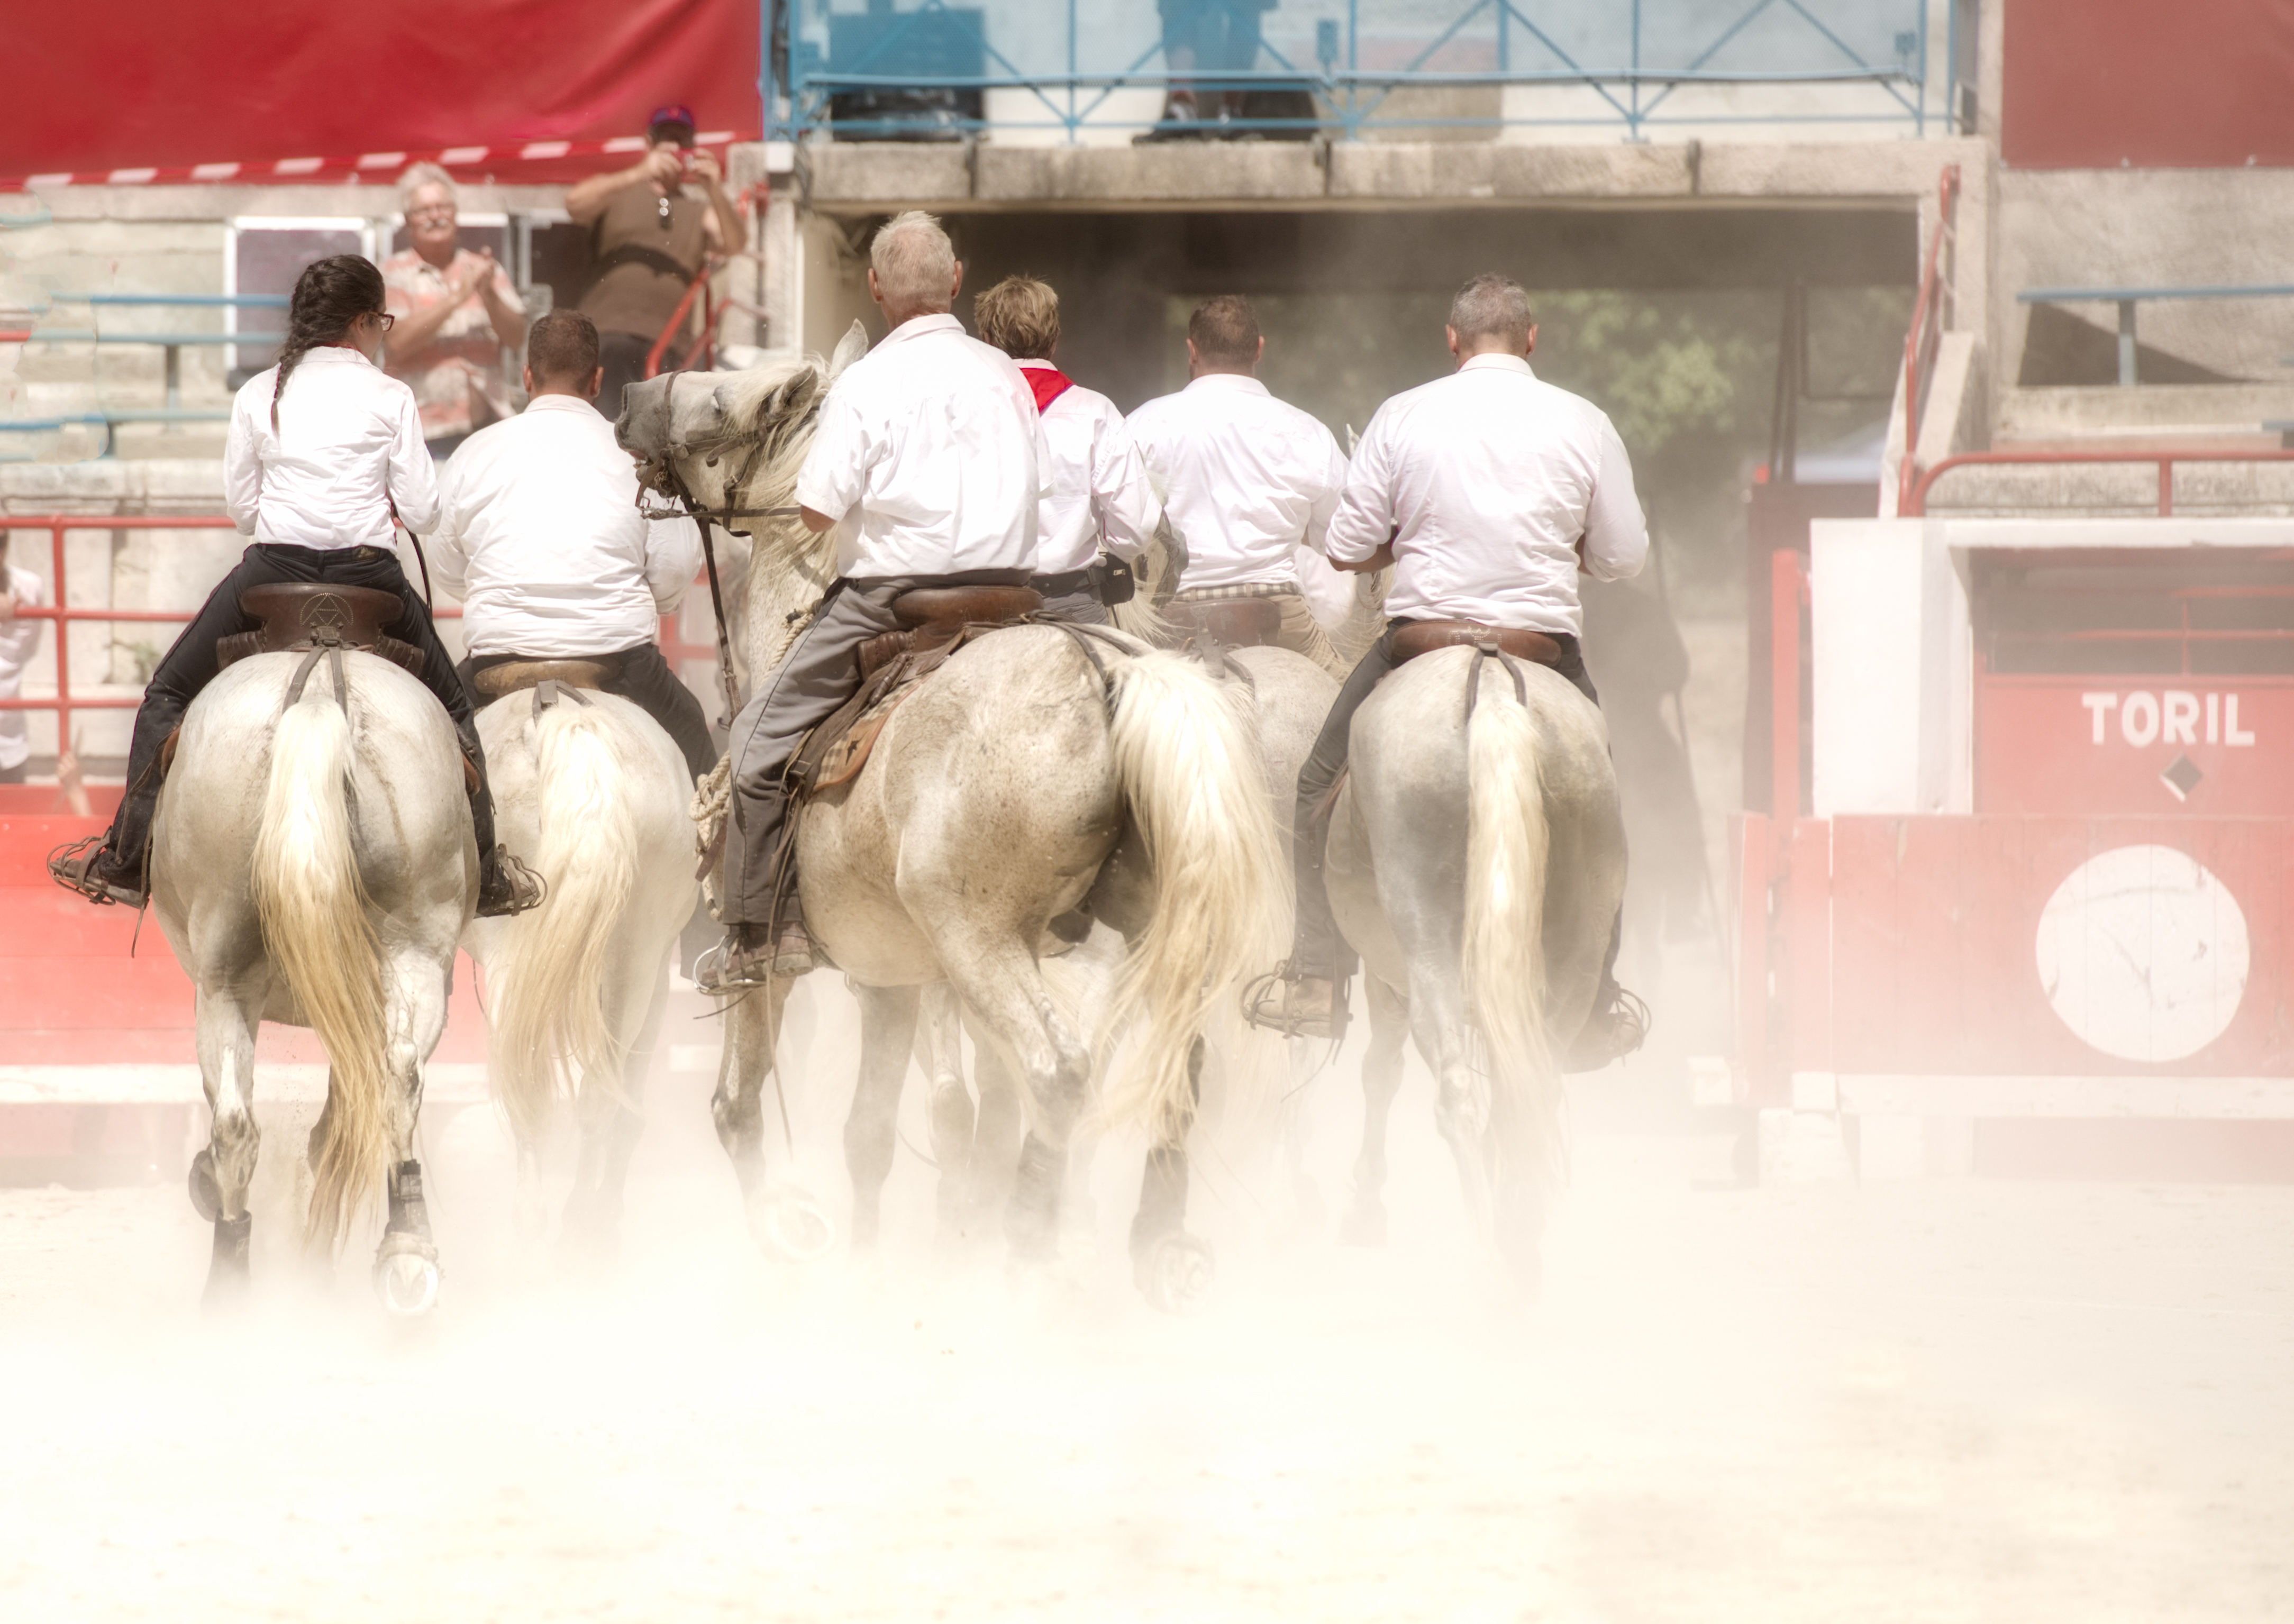
bullring, horses, camargue, herdsmen, horse, western riding, stallion, rein, horse like mammal, bridle, pack animal, animal sports, rodeo, traditional sport, mare, gaucho, recreation, ranch, horse tack